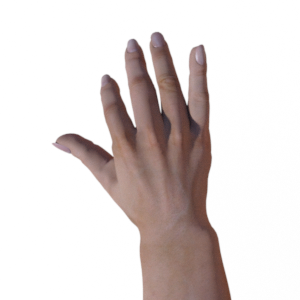
Label: paper